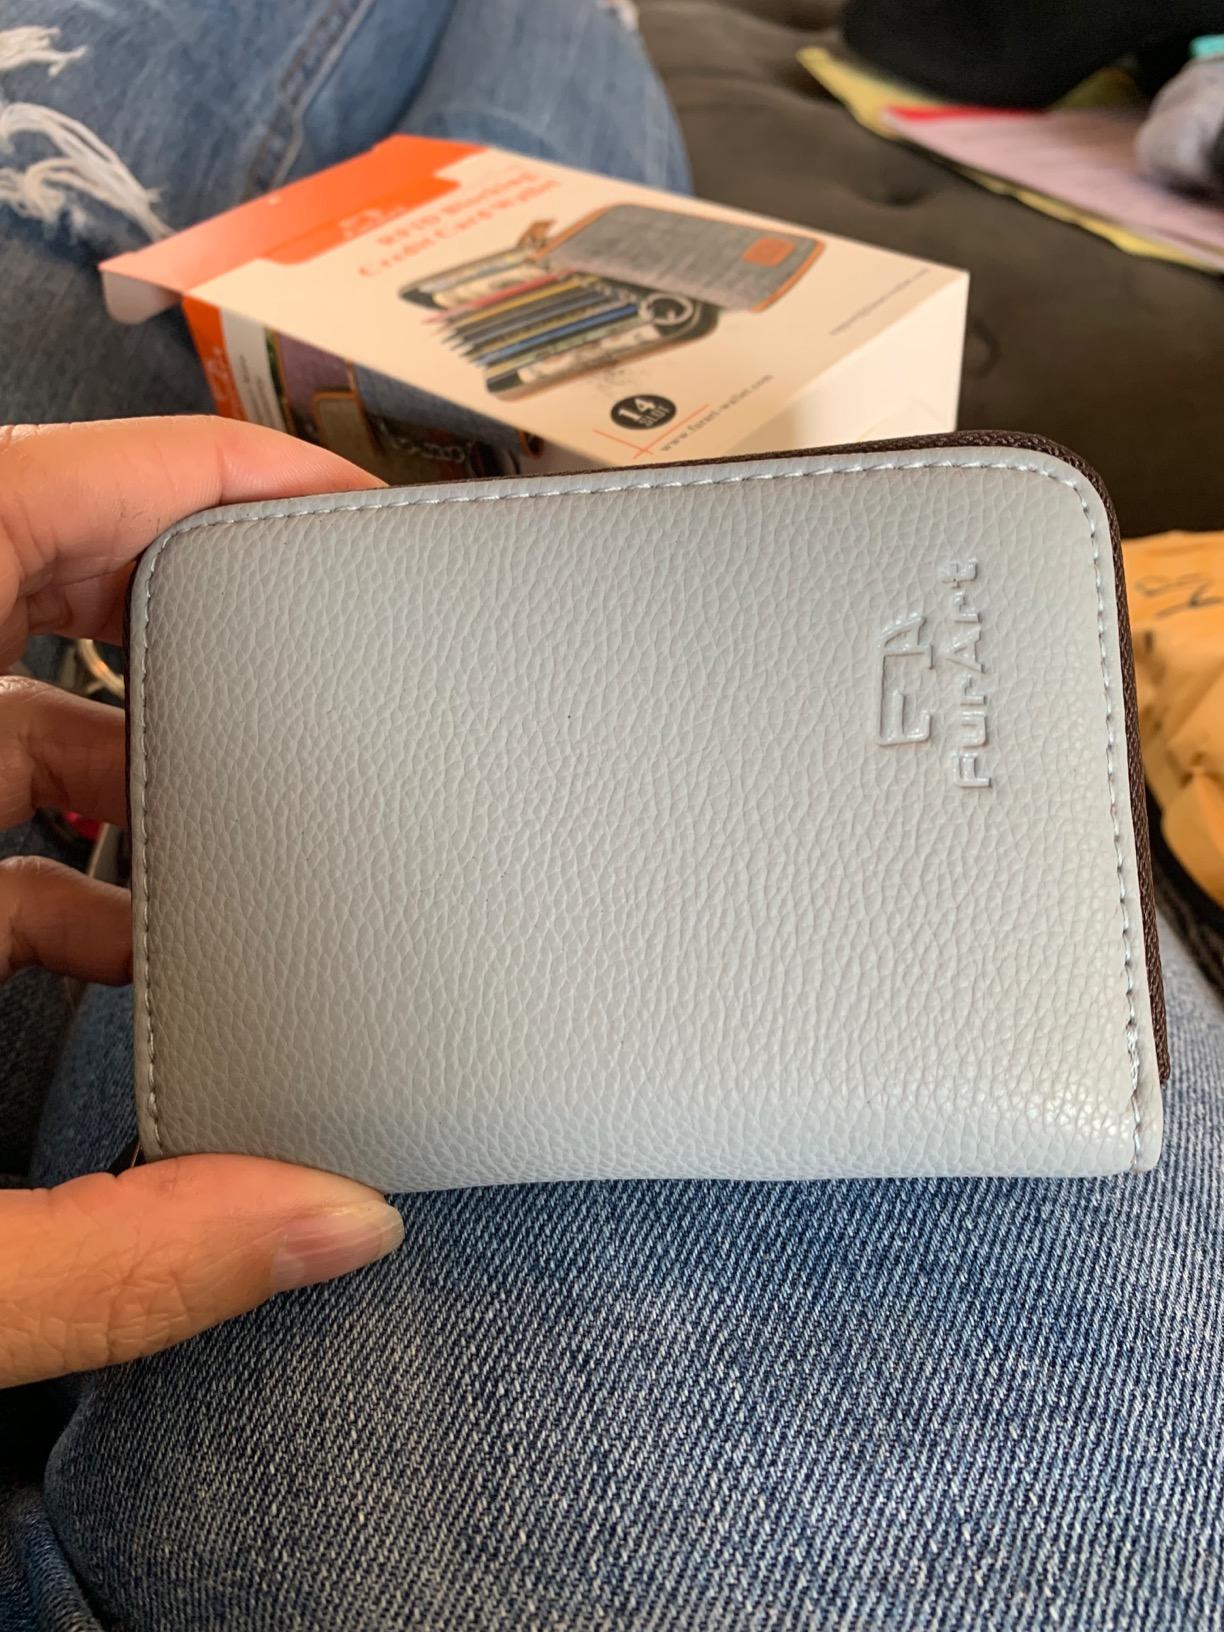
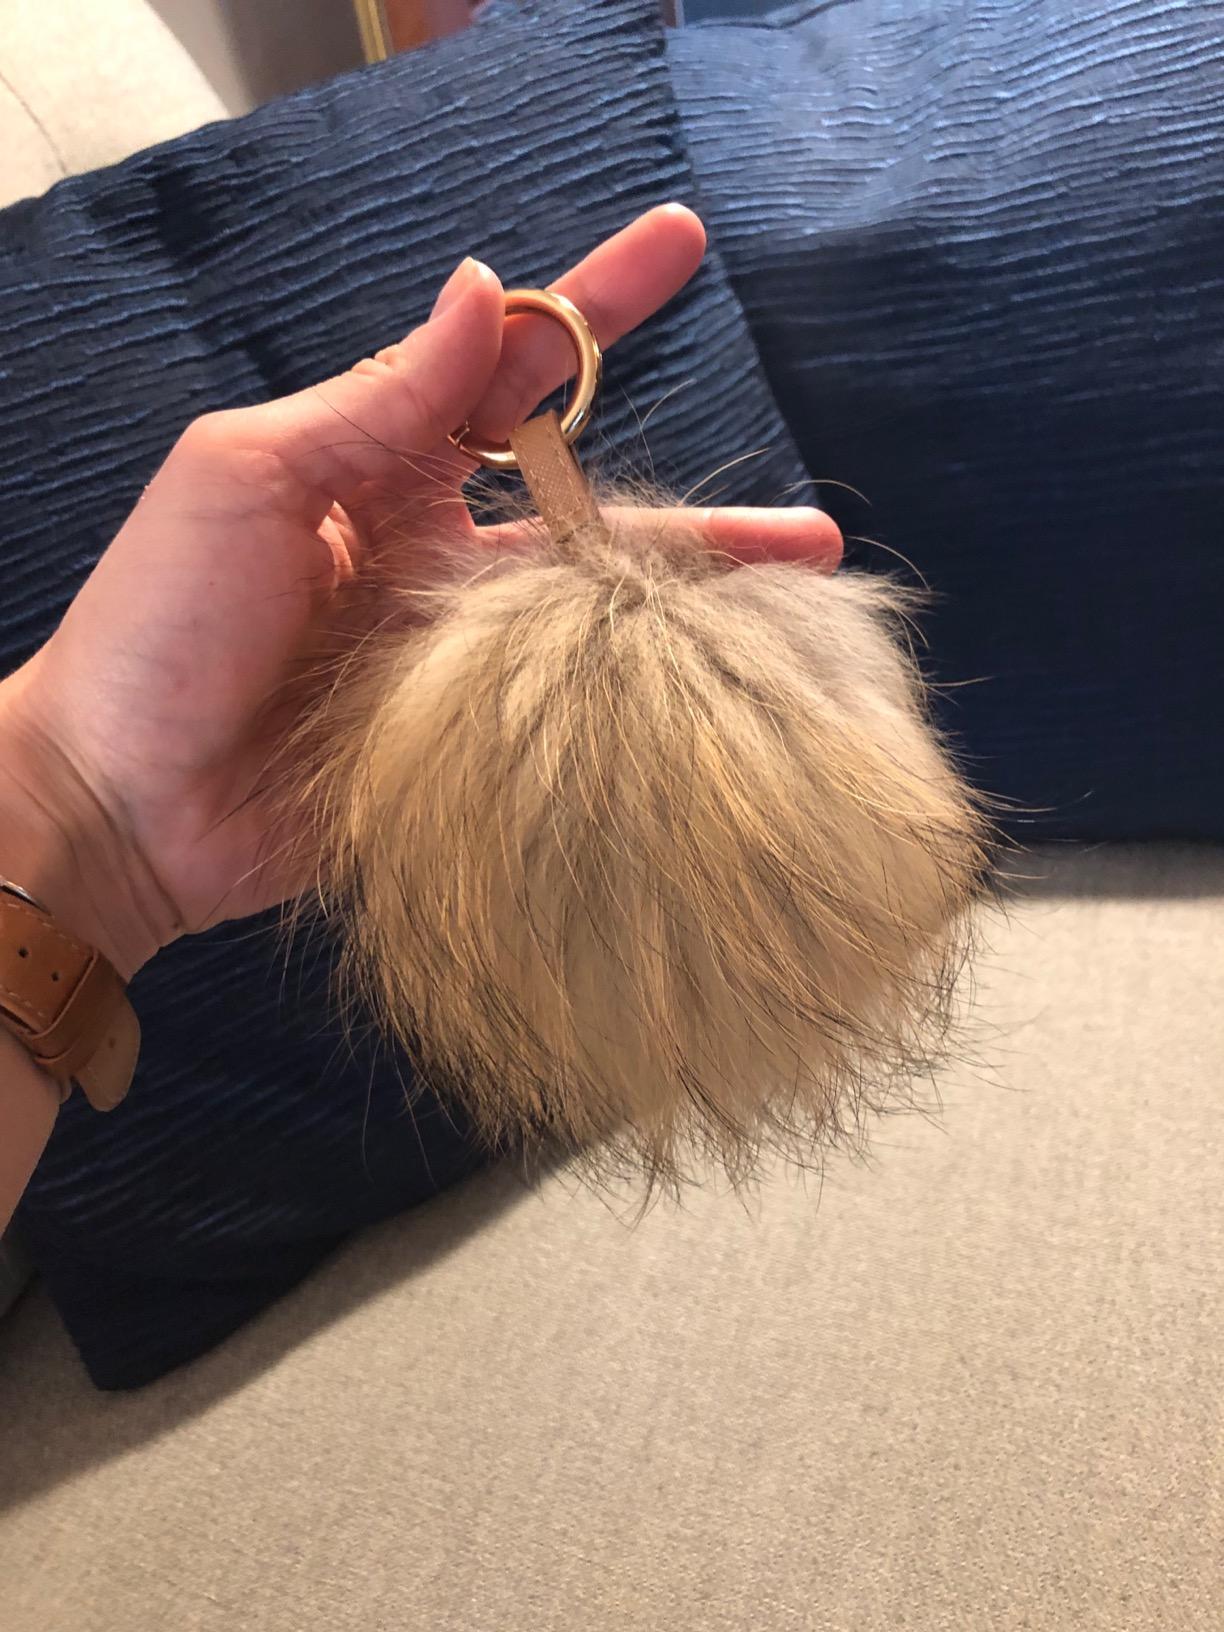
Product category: accessories_keychain
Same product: no